Nong Ki district

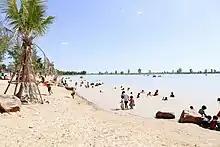
Prasattong Beach, a local popular attraction

Nong Ki is the westernmost district ("amphoe") of Buriram province, northeastern Thailand. The district lies approximately 80 km southwest of Buriram City.